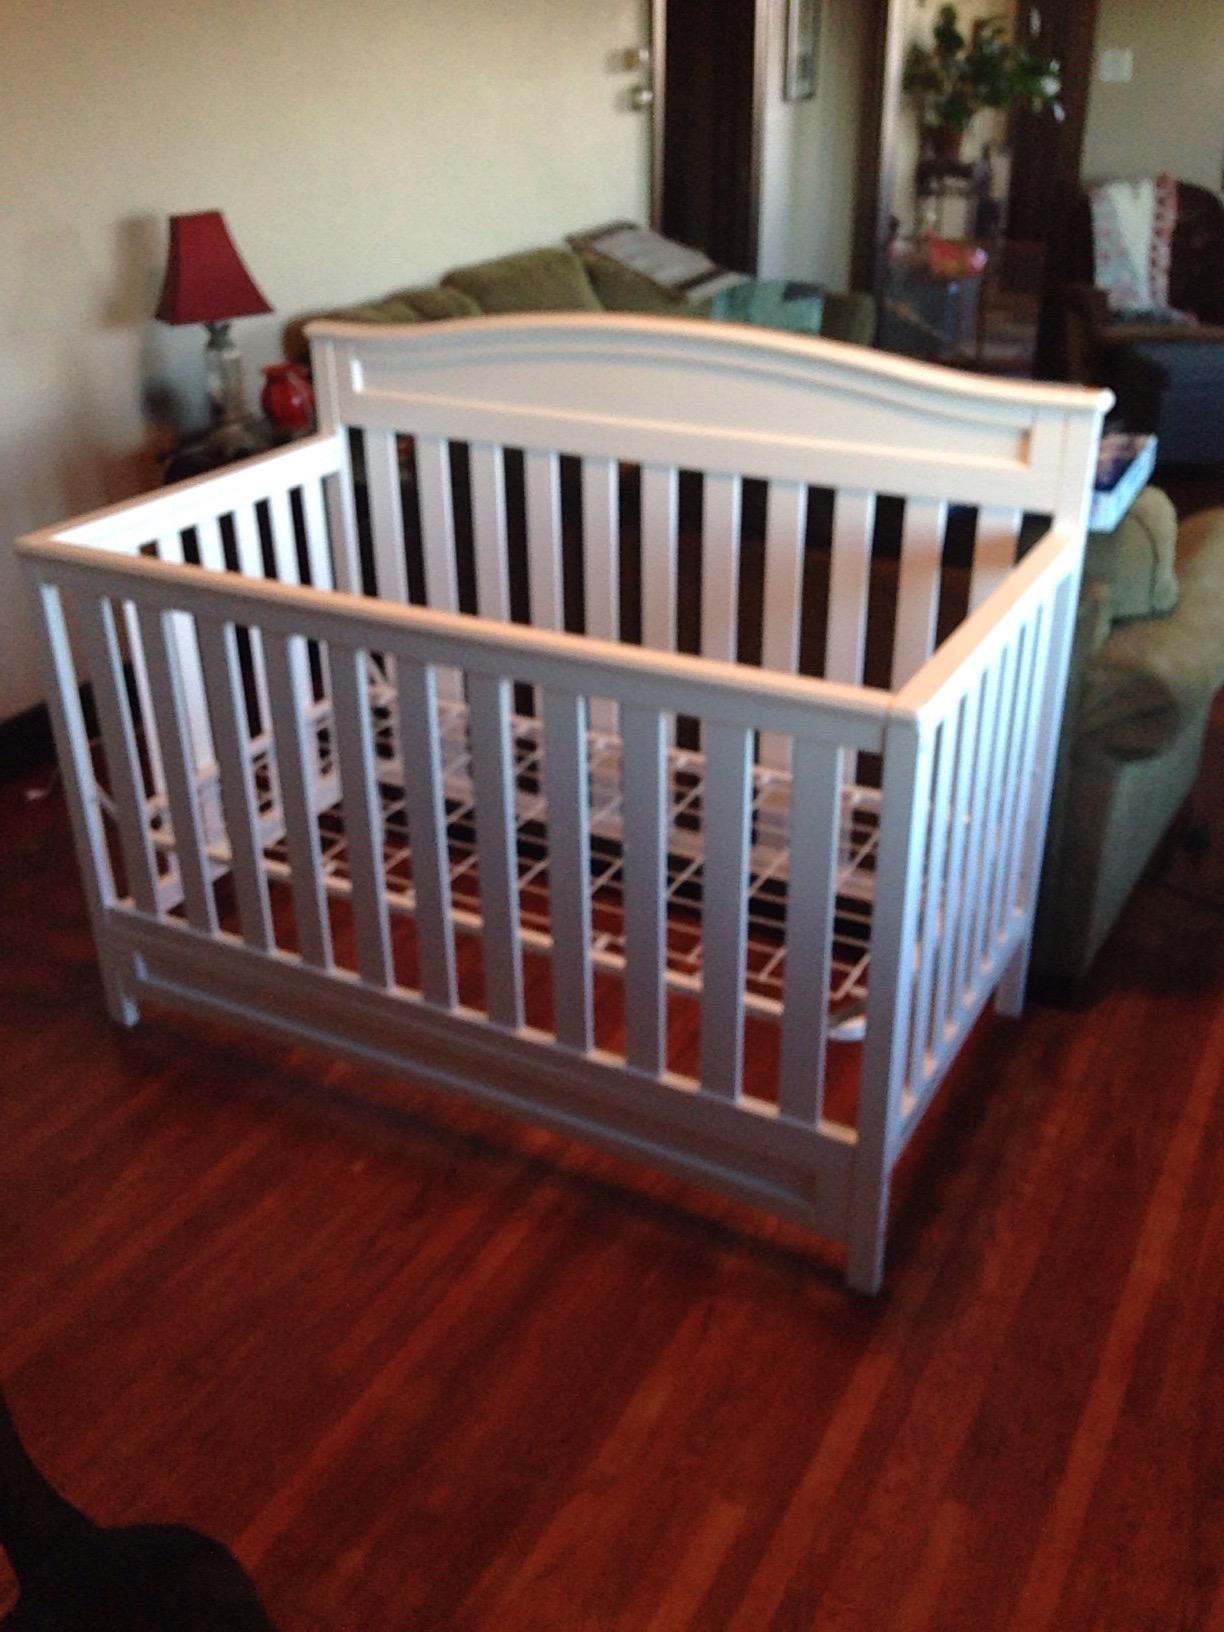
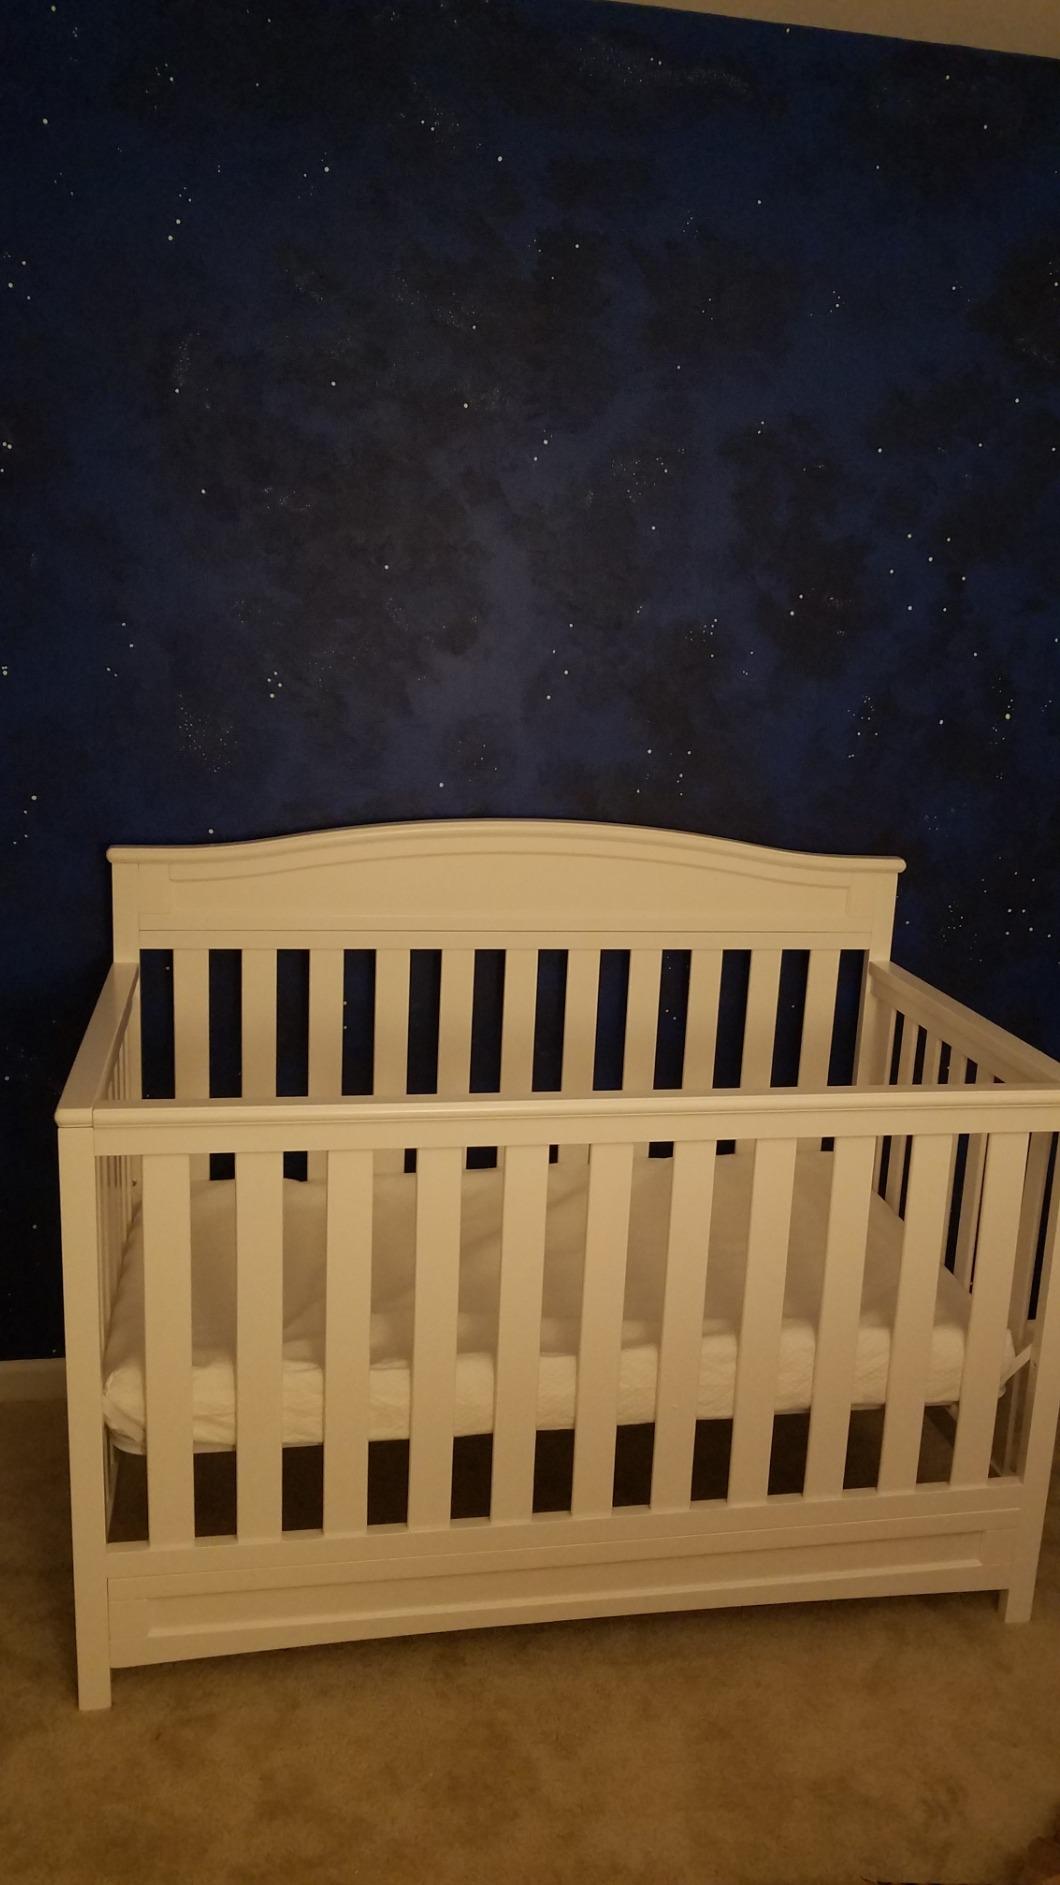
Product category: products_crib
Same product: yes